Beetle

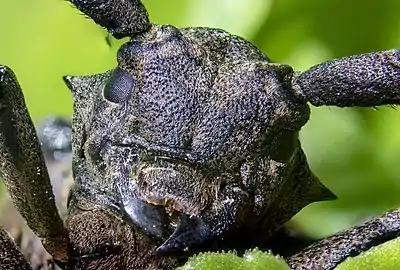
Front view of the head of "Lamia textor"

The head, having mouthparts projecting forward or sometimes downturned, is usually heavily sclerotized and is sometimes very large. The eyes are compound and may display remarkable adaptability, as in the case of the aquatic whirligig beetles (Gyrinidae), where they are split to allow a view both above and below the waterline. A few Longhorn beetles (Cerambycidae) and weevils as well as some fireflies (Rhagophthalmidae) have divided eyes, while many have eyes that are notched, and a few have ocelli, small, simple eyes usually farther back on the head (on the vertex); these are more common in larvae than in adults. The anatomical organization of the compound eyes may be modified and depends on whether a species is primarily crepuscular, or diurnally or nocturnally active. Ocelli are found in the adult carpet beetle (as a single central ocellus in Dermestidae), some rove beetles (Omaliinae), and the Derodontidae.